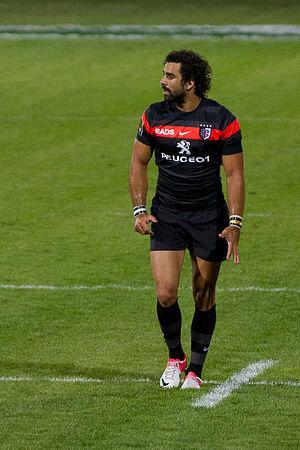
La liste des joueurs sélectionnés en équipe de France de rugby à XV comprend 1 121 joueurs au 8 mars 2020, le dernier étant Jean-Baptiste Gros retenu pour la première fois en équipe nationale le 22 février 2020 contre le pays de Galles. Le premier Français sélectionné est Henri Amand le 1ᵉʳ janvier 1906 contre la Nouvelle-Zélande. L'ordre établi prend en compte la date de la première sélection, puis la qualité de titulaire ou remplaçant et enfin l'ordre alphabétique. Les numéros ne correspondent pas nécessairement à ceux donnés par la Fédération française car certains joueurs ont reçu une carte d'international sans jamais avoir disputé un seul match et que le classement établi par la Fédération ne suit pas la règle utilisée ici.
Pour la saison 2012-2013, le Stade toulousain dispute le Top 14 la Coupe d'Europe et le Challenge européen.
Pour la saison 2013-2014, le Stade toulousain dispute le Top 14 et la Coupe d'Europe.